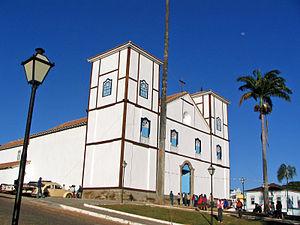
Pirenópolis est une municipalité brésilienne de l'État de Goiás et la microrégion d'Entorno do Distrito Federal.